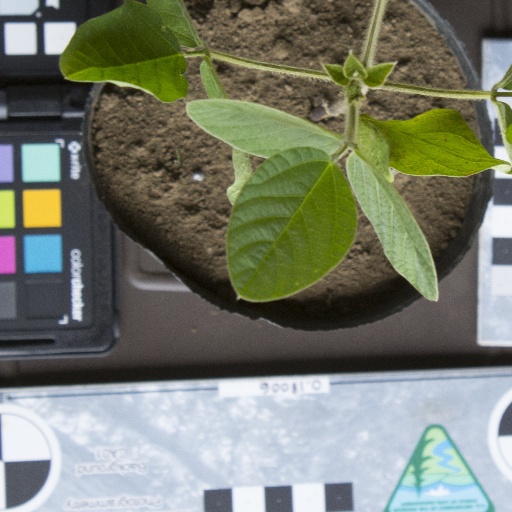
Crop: soybean